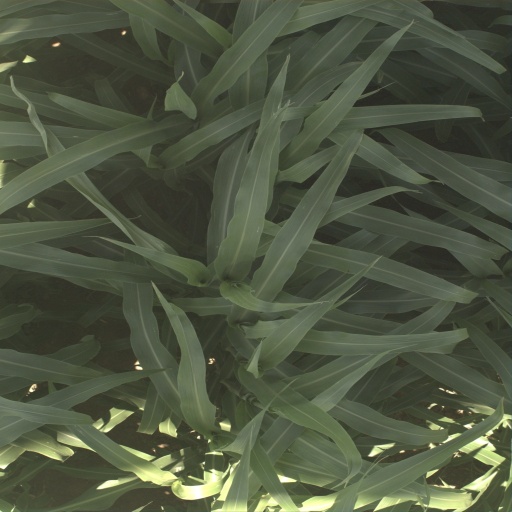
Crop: sorghum